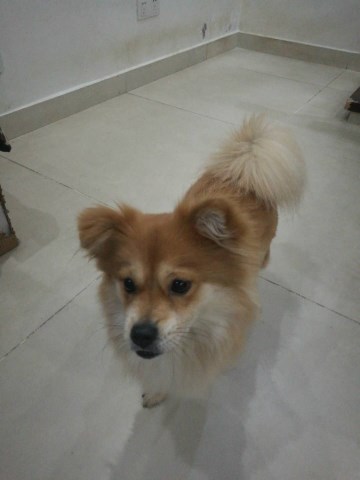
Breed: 806-n000129-papillon